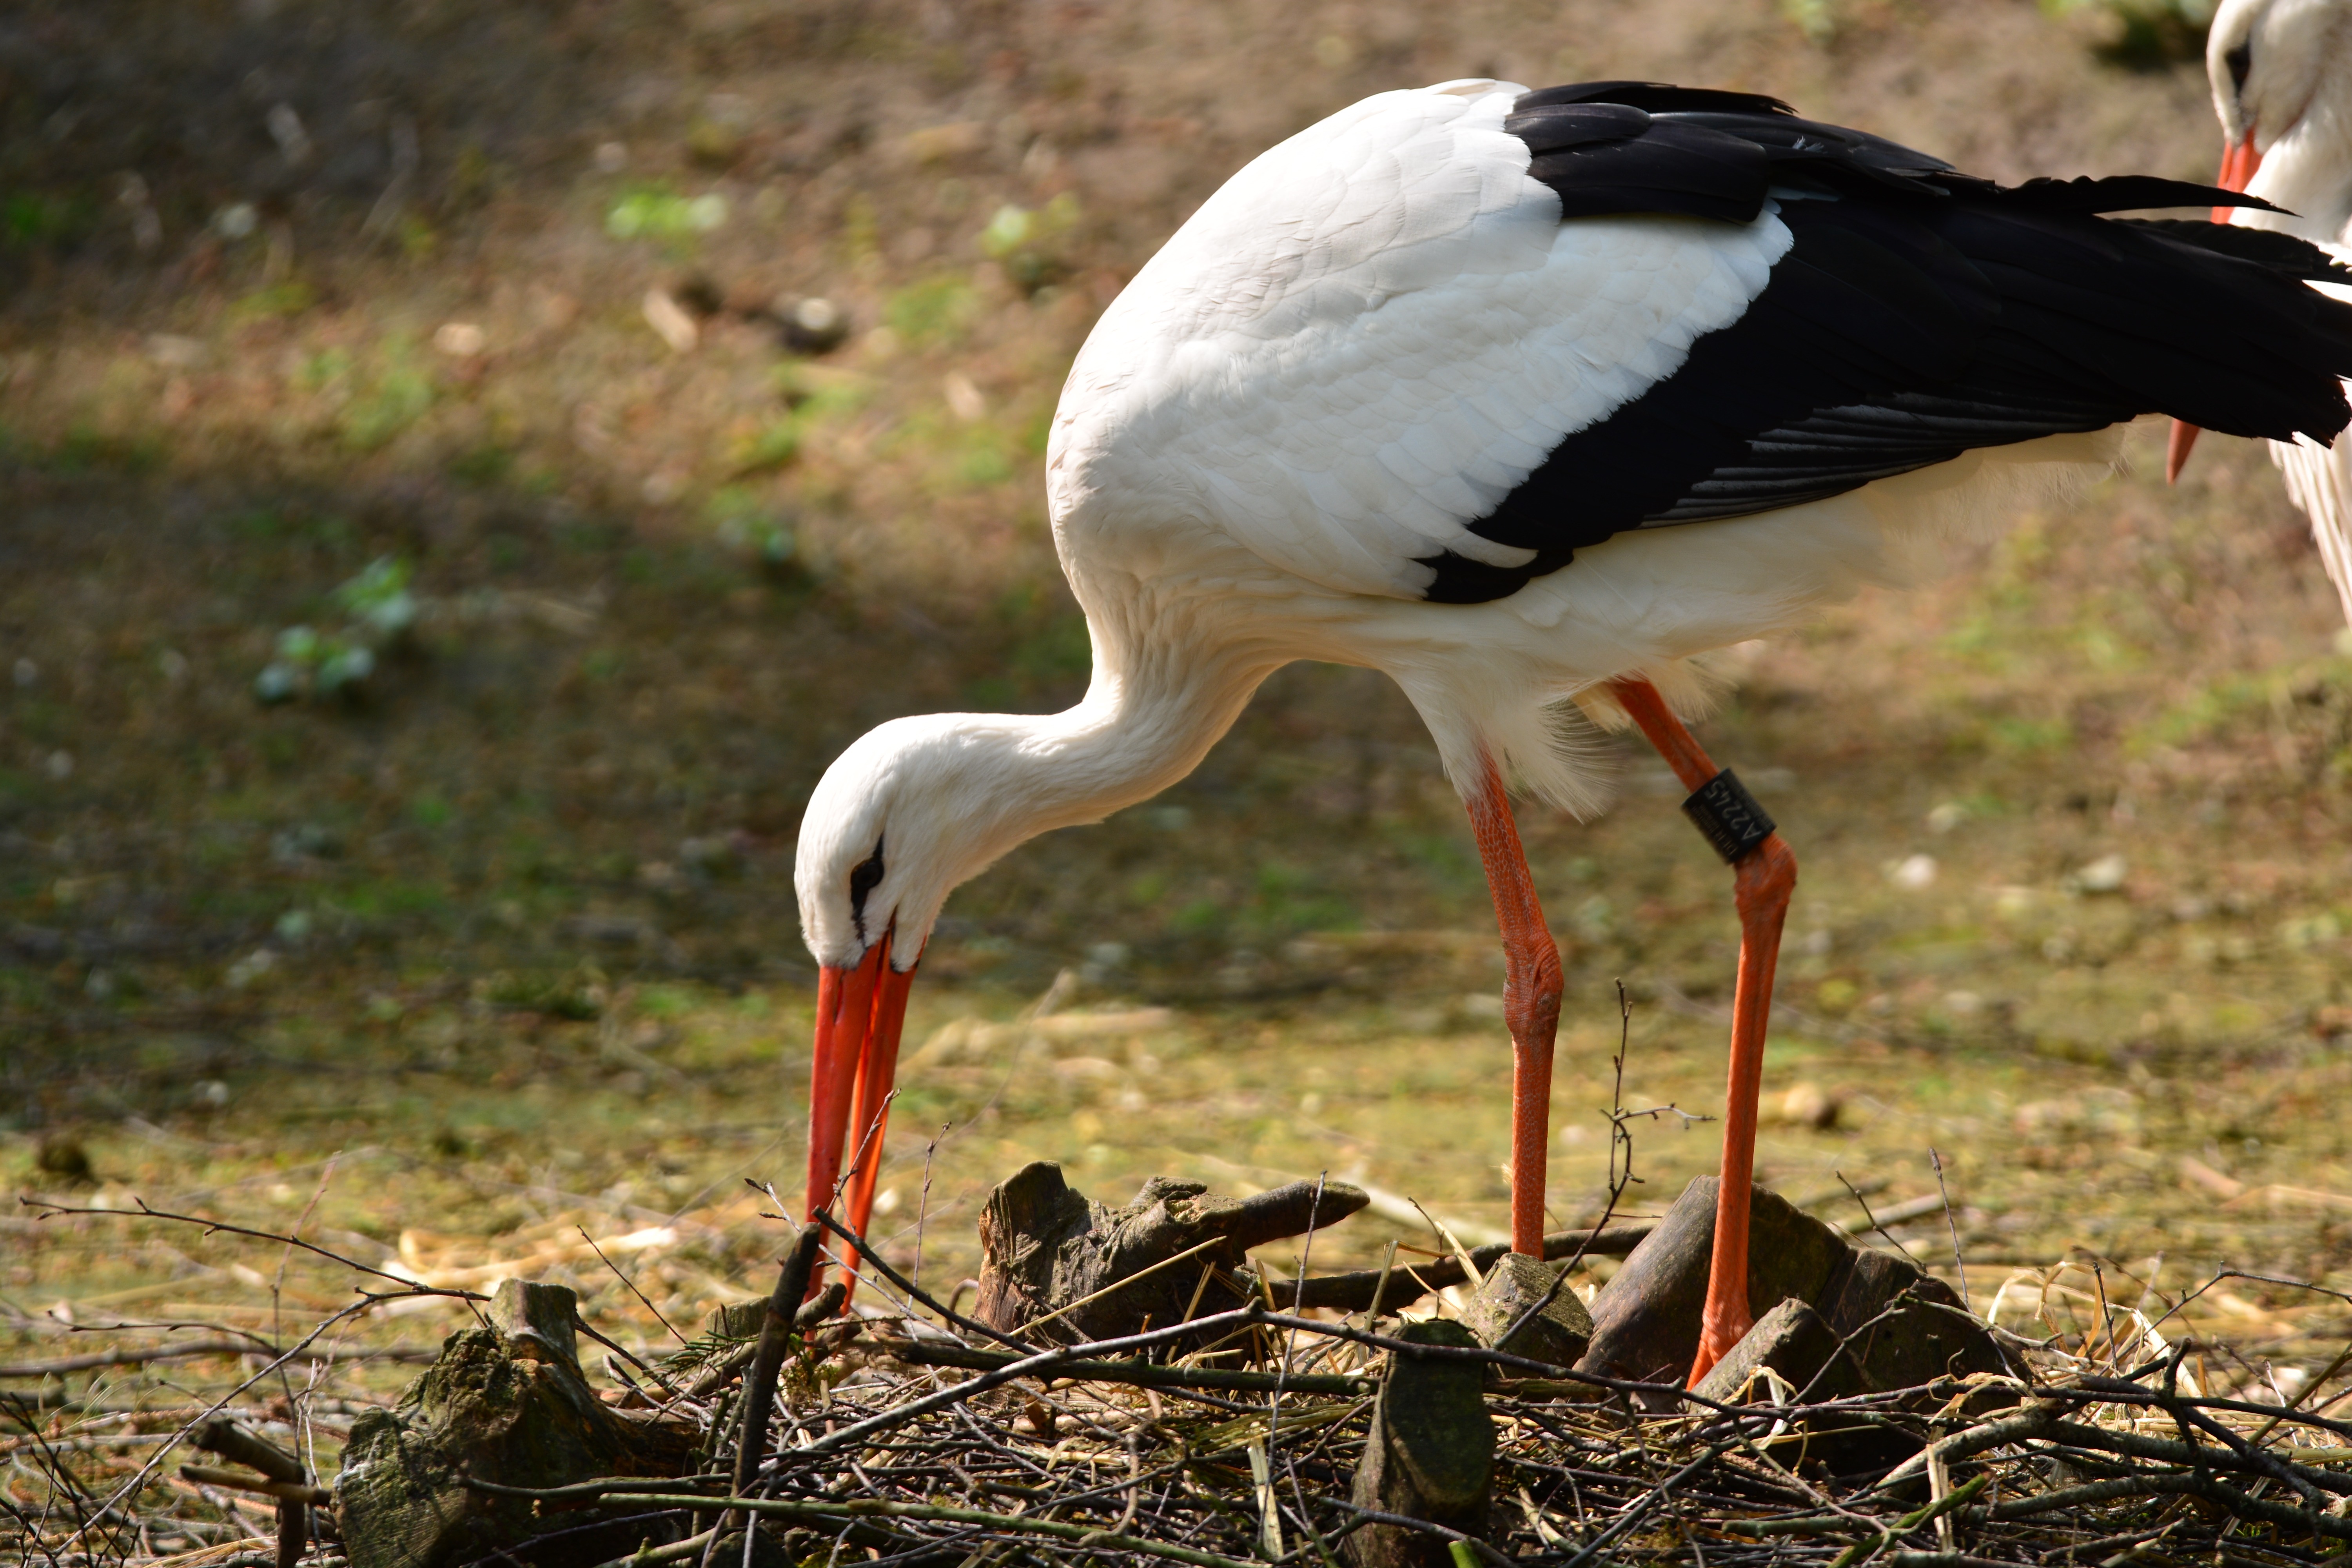
nature, bird, wildlife, beak, feather, fauna, stork, birds, animals, vertebrate, germany, nest, ibis, water bird, white stork, storks, large beak, ciconiiformes, crane like bird